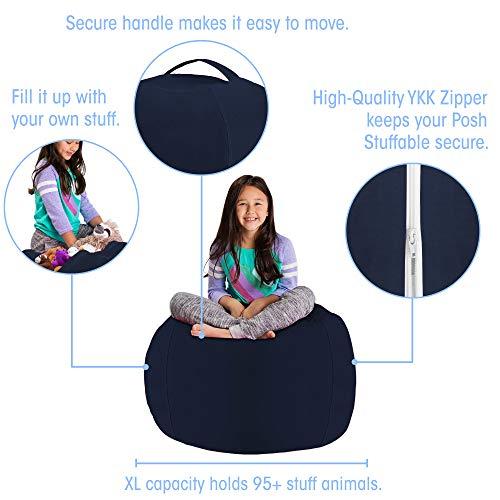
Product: Posh Stuffable Kids Stuffed Animal Storage Bean Bag Chair Cover - Childrens Toy Organizer, Large 38" - Solid Navy Blue
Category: Home & Kitchen | Furniture | Kids' Furniture | Chairs & Seats | Bean Bags
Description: Stuffed animal Bean bag solution - creates a storage solution for all your child’s stuffed Animal and toys while creating a soft comfy chair for them to enjoy.
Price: $24.99
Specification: ASIN:B07SQ3M1WD|ShippingWeight:1.34pounds(Viewshippingratesandpolicies)|DateFirstAvailable:June5,2019